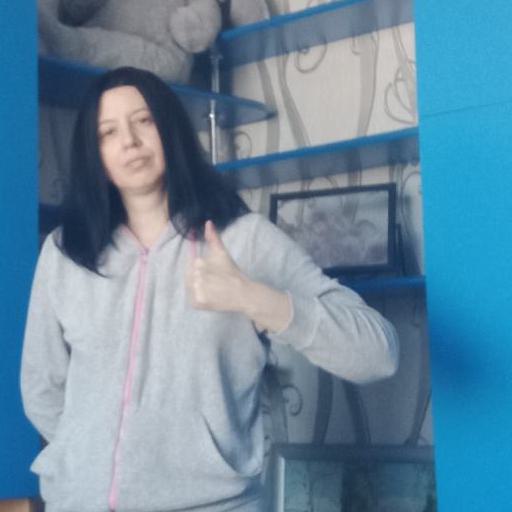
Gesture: like